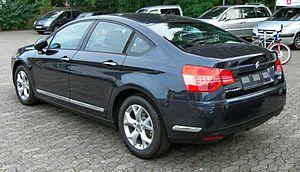
La deuxième génération de la C5 a été présentée le 15 janvier 2008 en première mondiale au salon de l'automobile de Bruxelles. Un aperçu de sa ligne avait été dévoilé au Salon de l'automobile de Francfort 2007 avec le concept-car C5 Airscape, un grand cabriolet doté d'un toit rétractable.